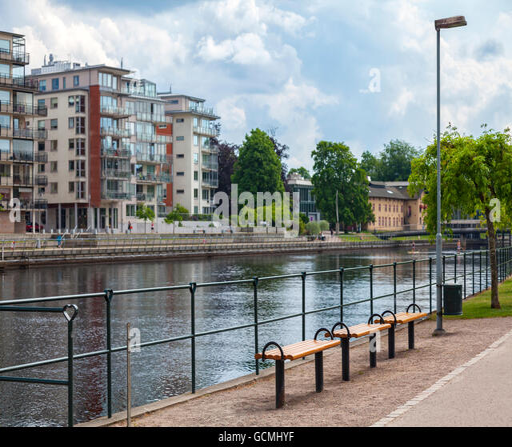
image of modern buildings and benches by the river .